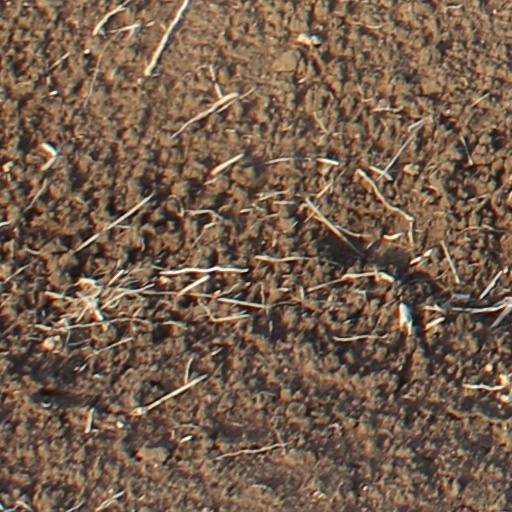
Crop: wheat